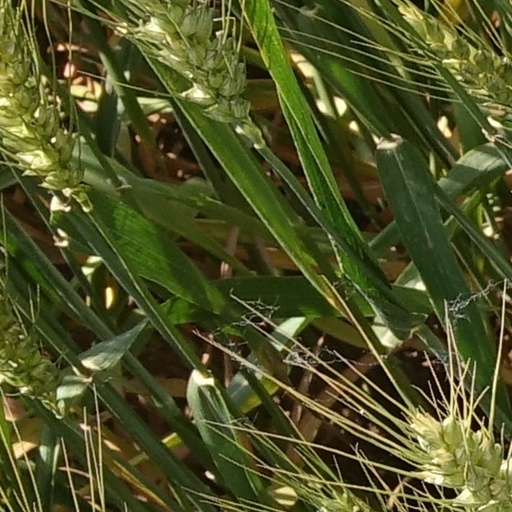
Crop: wheat